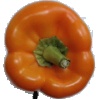
Label: Pepper Orange 1